Parallax barrier

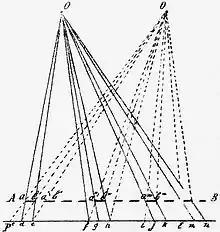
Berthier's diagram: A-B=glass plate, with a-b=opaque lines, P=Picture, O=Eyes, c-n=blocked and allowed views ("Le Cosmos" 05-1896)

The principle of the parallax barrier was independently invented by Auguste Berthier, who published an article on stereoscopic pictures including his new idea illustrated with a diagram and pictures with purposely exaggerated dimensions of the interlaced image strips, and by Frederic E. Ives, who made and exhibited a functional autostereoscopic image in 1901. About two years later, Ives began selling specimen images as novelties, the first known commercial use.